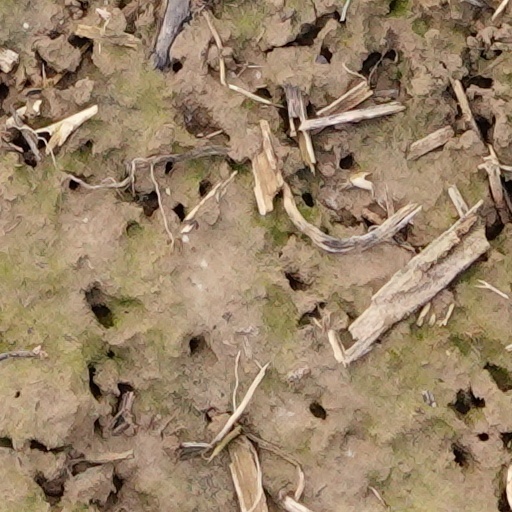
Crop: wheat